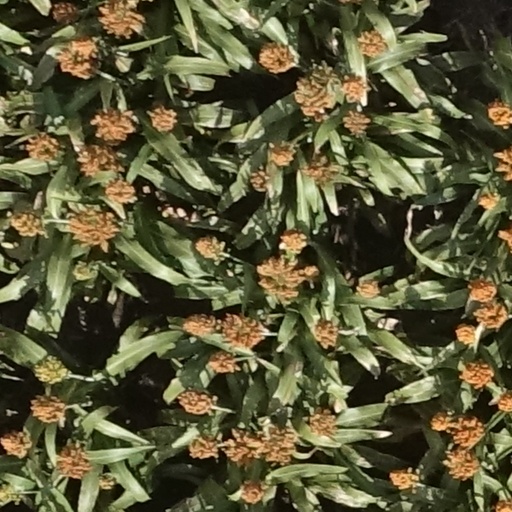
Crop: sorghum